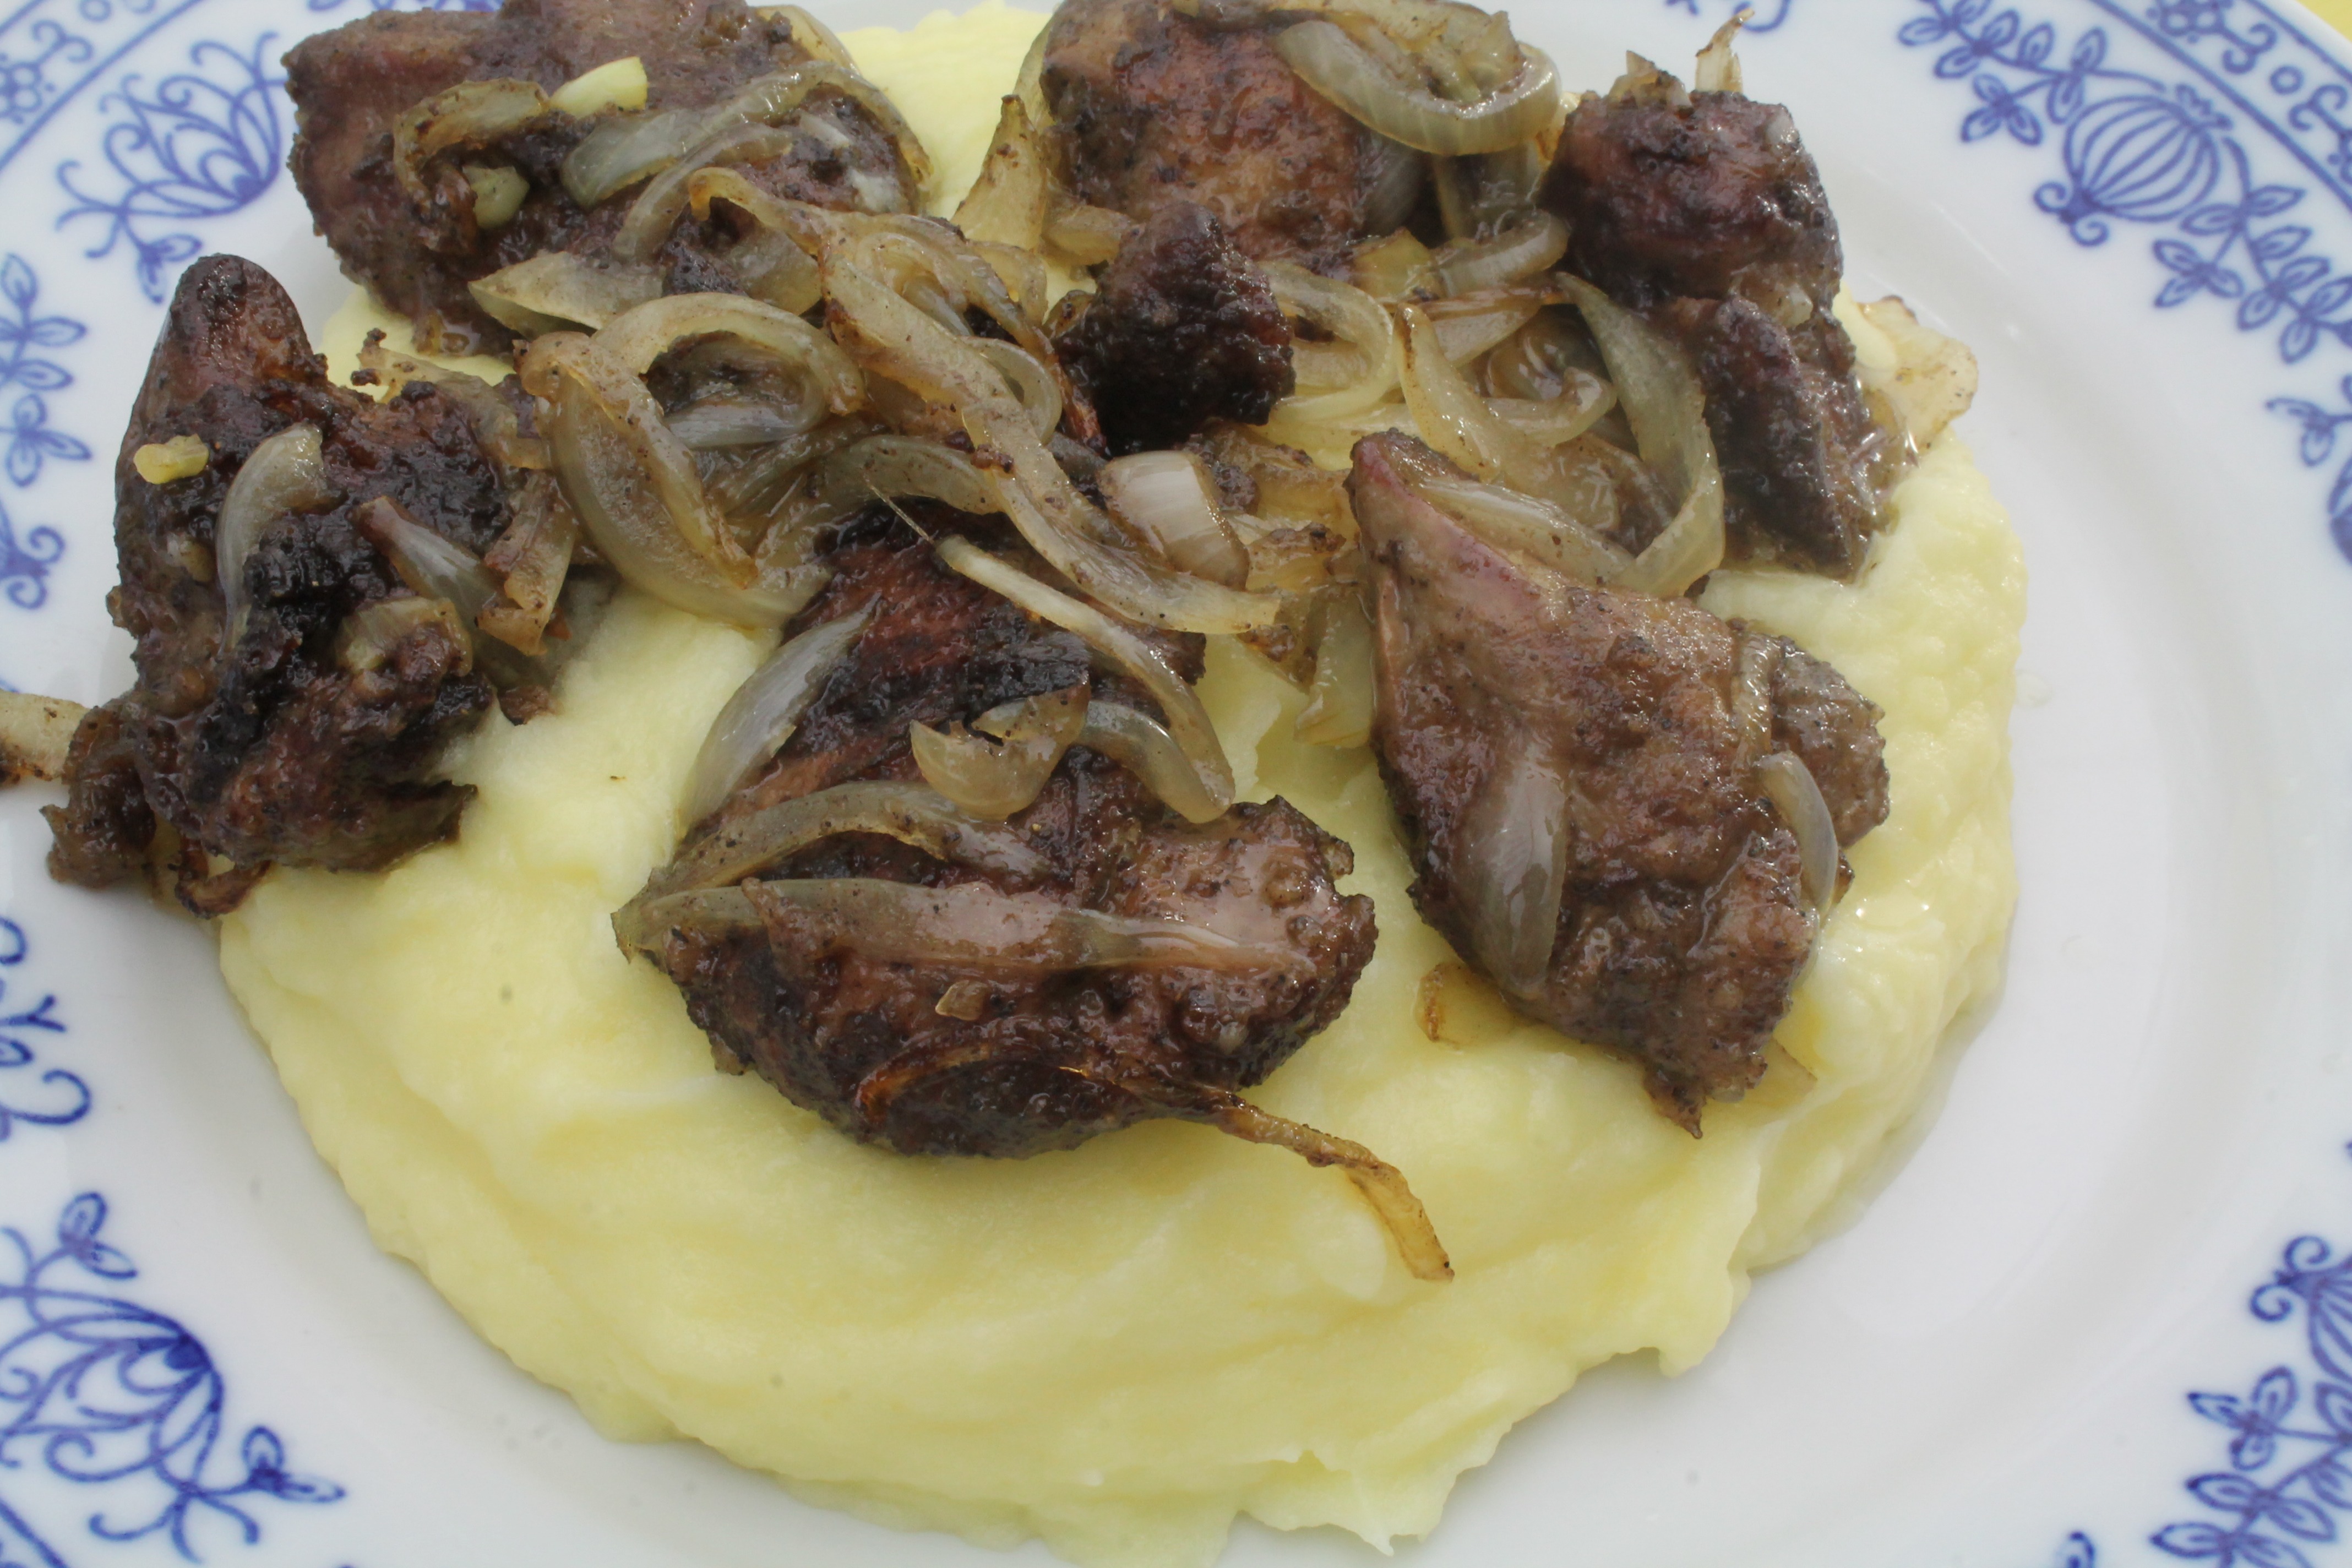
dish, meal, food, produce, vegetable, breakfast, eat, meat, cuisine, steak, dine, onions, liver, mashed potatoes